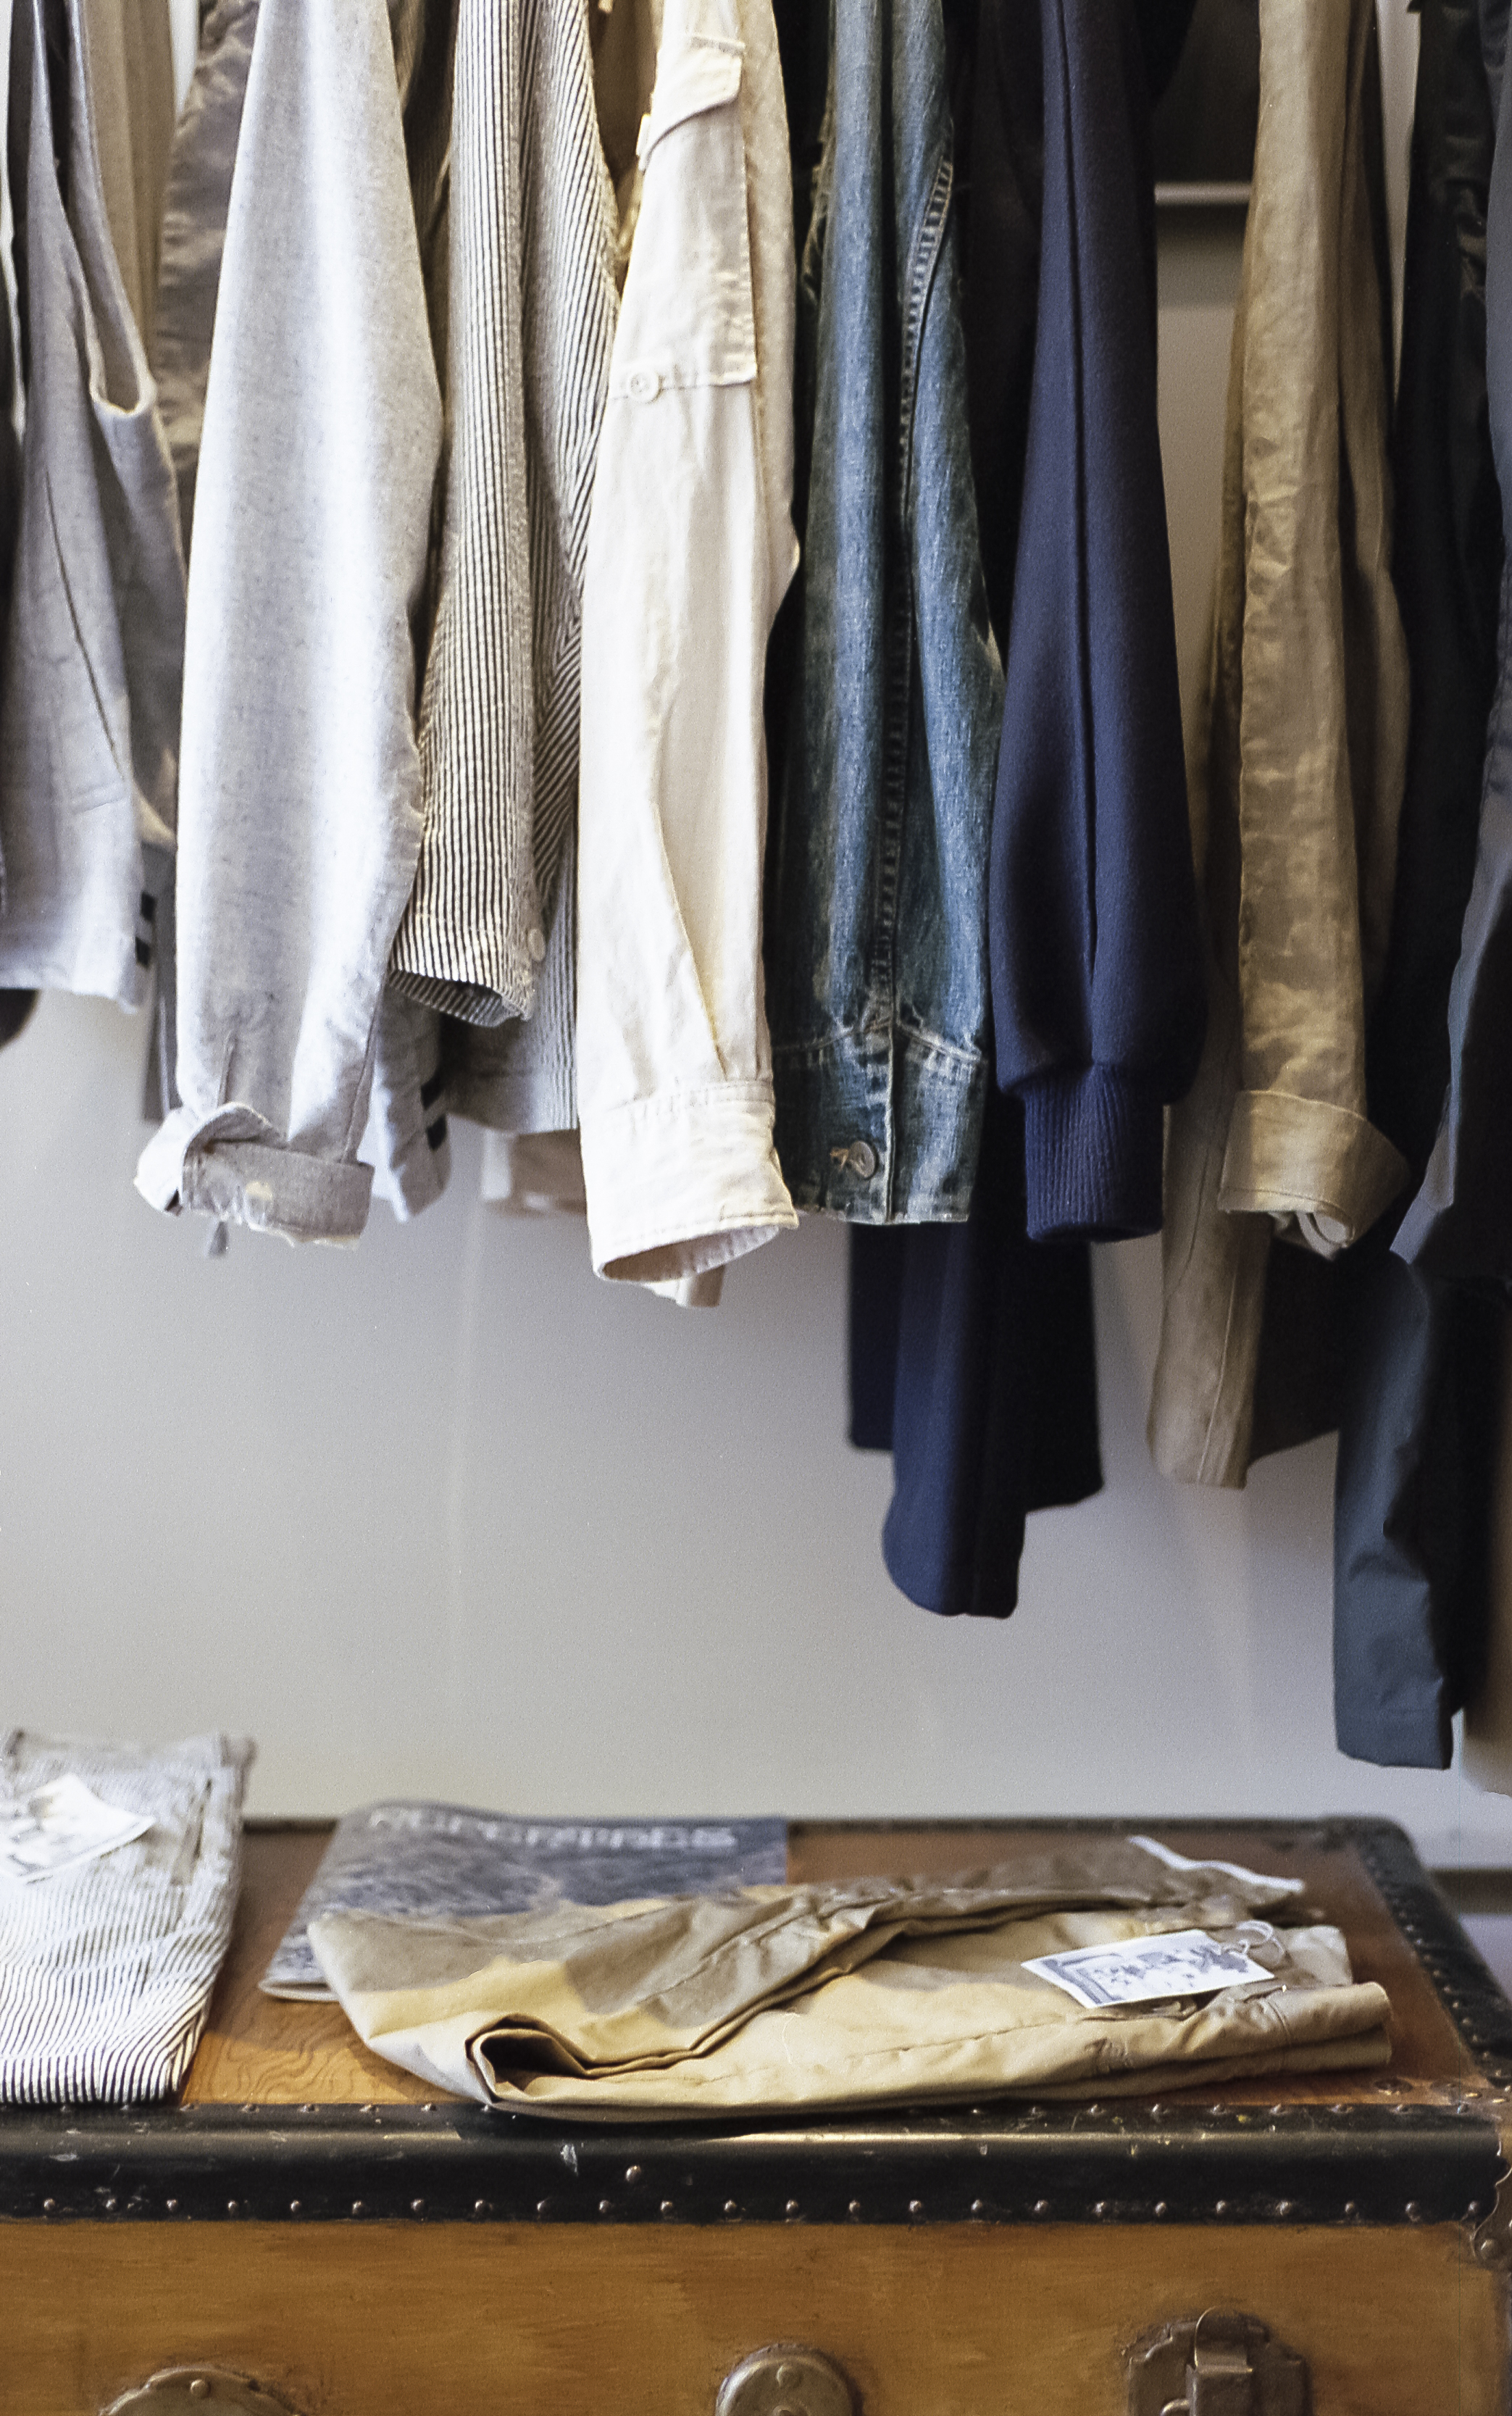
wall, box, furniture, room, interior design, closet, textile, clothes, clothes chest